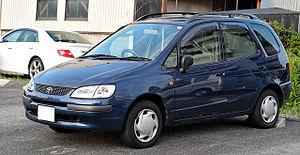
Le Toyota Corolla Verso est un modèle d'automobile fabriqué par Toyota de 1997 à 2009.